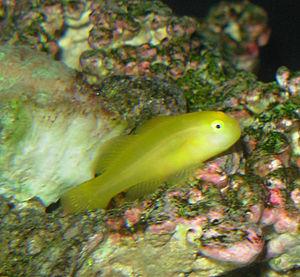
Le Gobie corail jaune également connu sous le nom de gobie Okinawa, est une espèce de poisson de la famille des gobiidés originaire de l'ouest du Pacifique, au sud du Japon et du sud de la Grande barrière de corail. Comme son nom l'indique, Il est de couleur jaune vif, sauf un point blanchâtre sur chaque joue. Leur personnalité est tout aussi intéressante que leur coloration, il est souvent maintenu en aquarium récifal pour son comportement jovial et sociable.
Gobiodon est un genre de poissons de la famille des gobiidés, appartenant à l'ordre des Perciformes.